Viktor Ivannikov

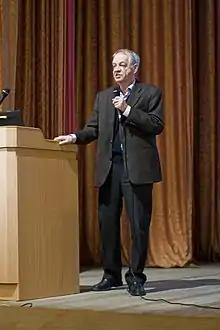
V. P. Ivannikov at annual plenary conference at MIPT, November 27, 2009

Viktor Petrovich Ivannikov (27 February 1940 – 27 November 2016) was a Russian computer scientist, a member of Russian Academy of Sciences, the head of System Programming Chair for the Institute for System Programming, head of the Departments of system programming at the Faculty of Computational Mathematics and Cybernetics, Moscow State University and the Moscow Institute of Physics and Technology.